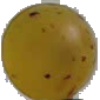
Label: white_grape